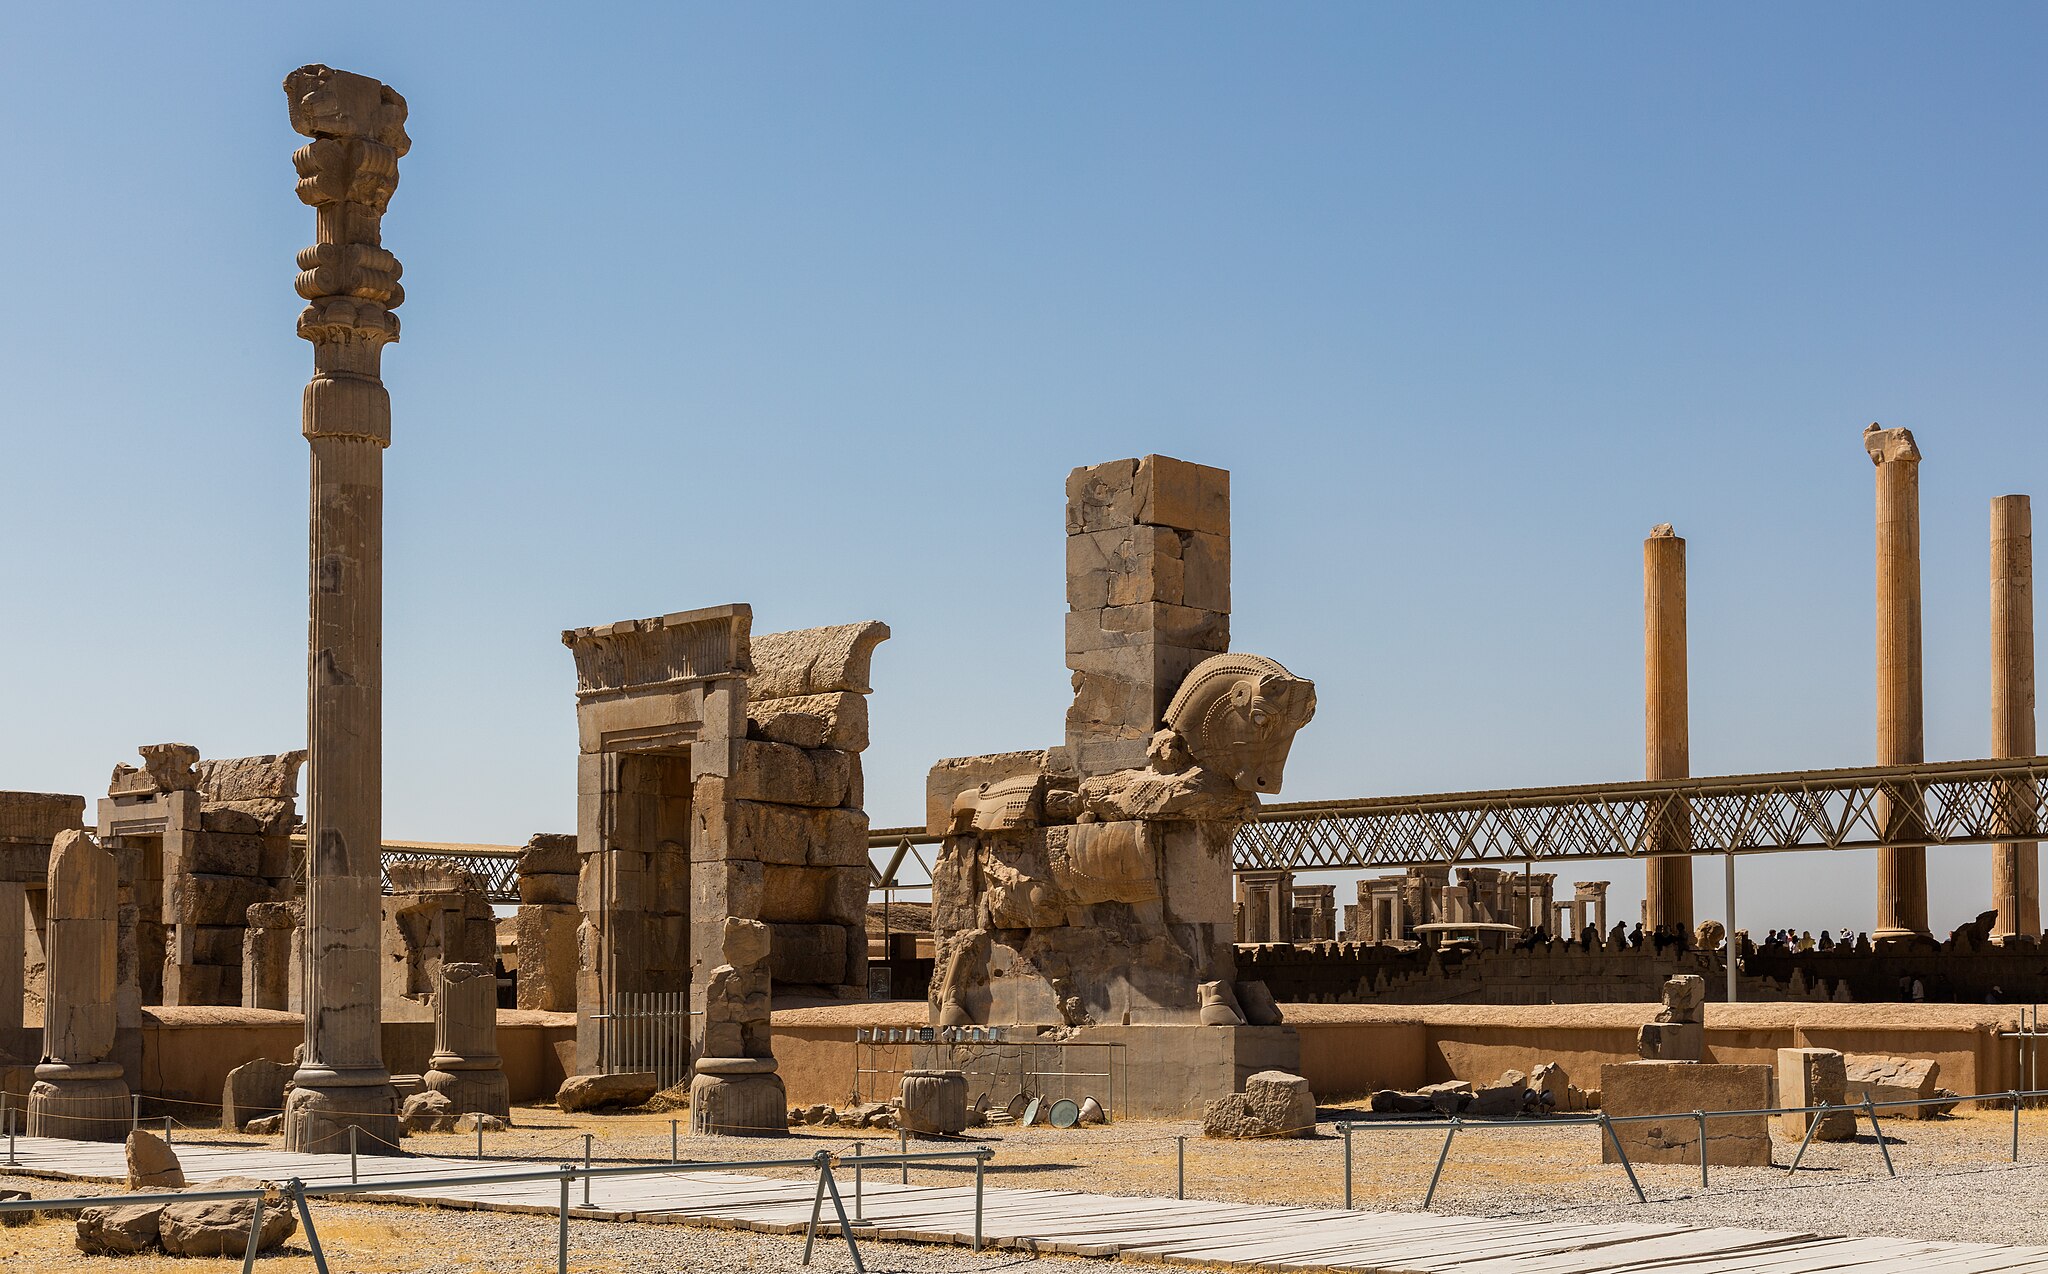
Title: Persépolis, Irán, 2016-09-24, DD 74
Description: Persepolis, Iran
Date: 2016-09-24 11:31:07
Categories: Taken with Canon EOS 5DS R, Hall of hundred columns, September 2016 in Iran, Images by User:Poco a poco, Images from Wiki Loves Monuments 2016, Cultural heritage monuments in Iran with known IDs, Images of Iran by User:Poco a poco, Images from Wiki Loves Monuments by User:Poco a poco, Images from Wiki Loves Monuments 2016 in Iran, Iran photographs taken on 2016-09-24, Images from Wiki Loves Monuments in Marvdasht, 2016 in Persepolis, Bull statue in the northern facade, Hall of hundred columns, Images by User:Poco a poco taken in 2016